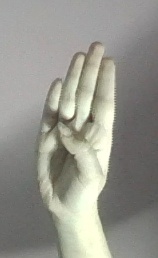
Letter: kaaf